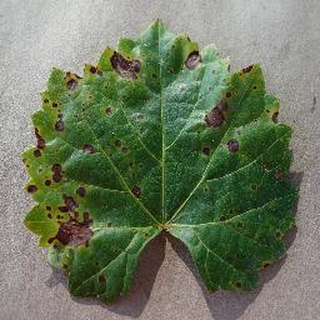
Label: grape_black_rot